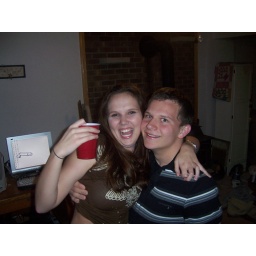
haha check out the computer screen in the back